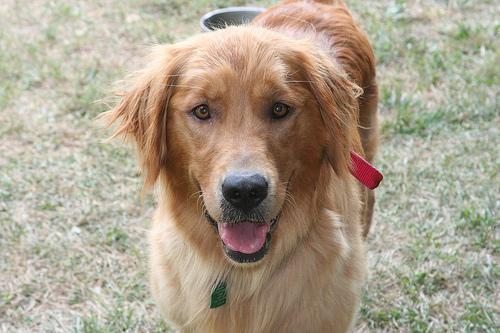
golden_retriever